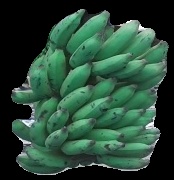
Variety: elakki-bale
Grade: grade3